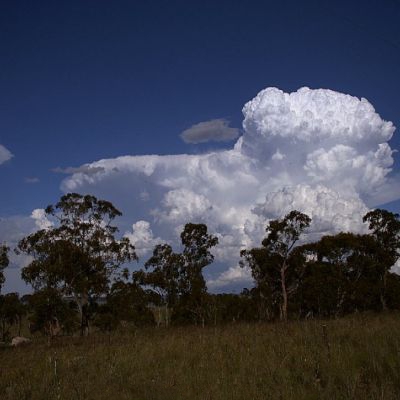
Cloud type: Cumulonimbus (Cb)